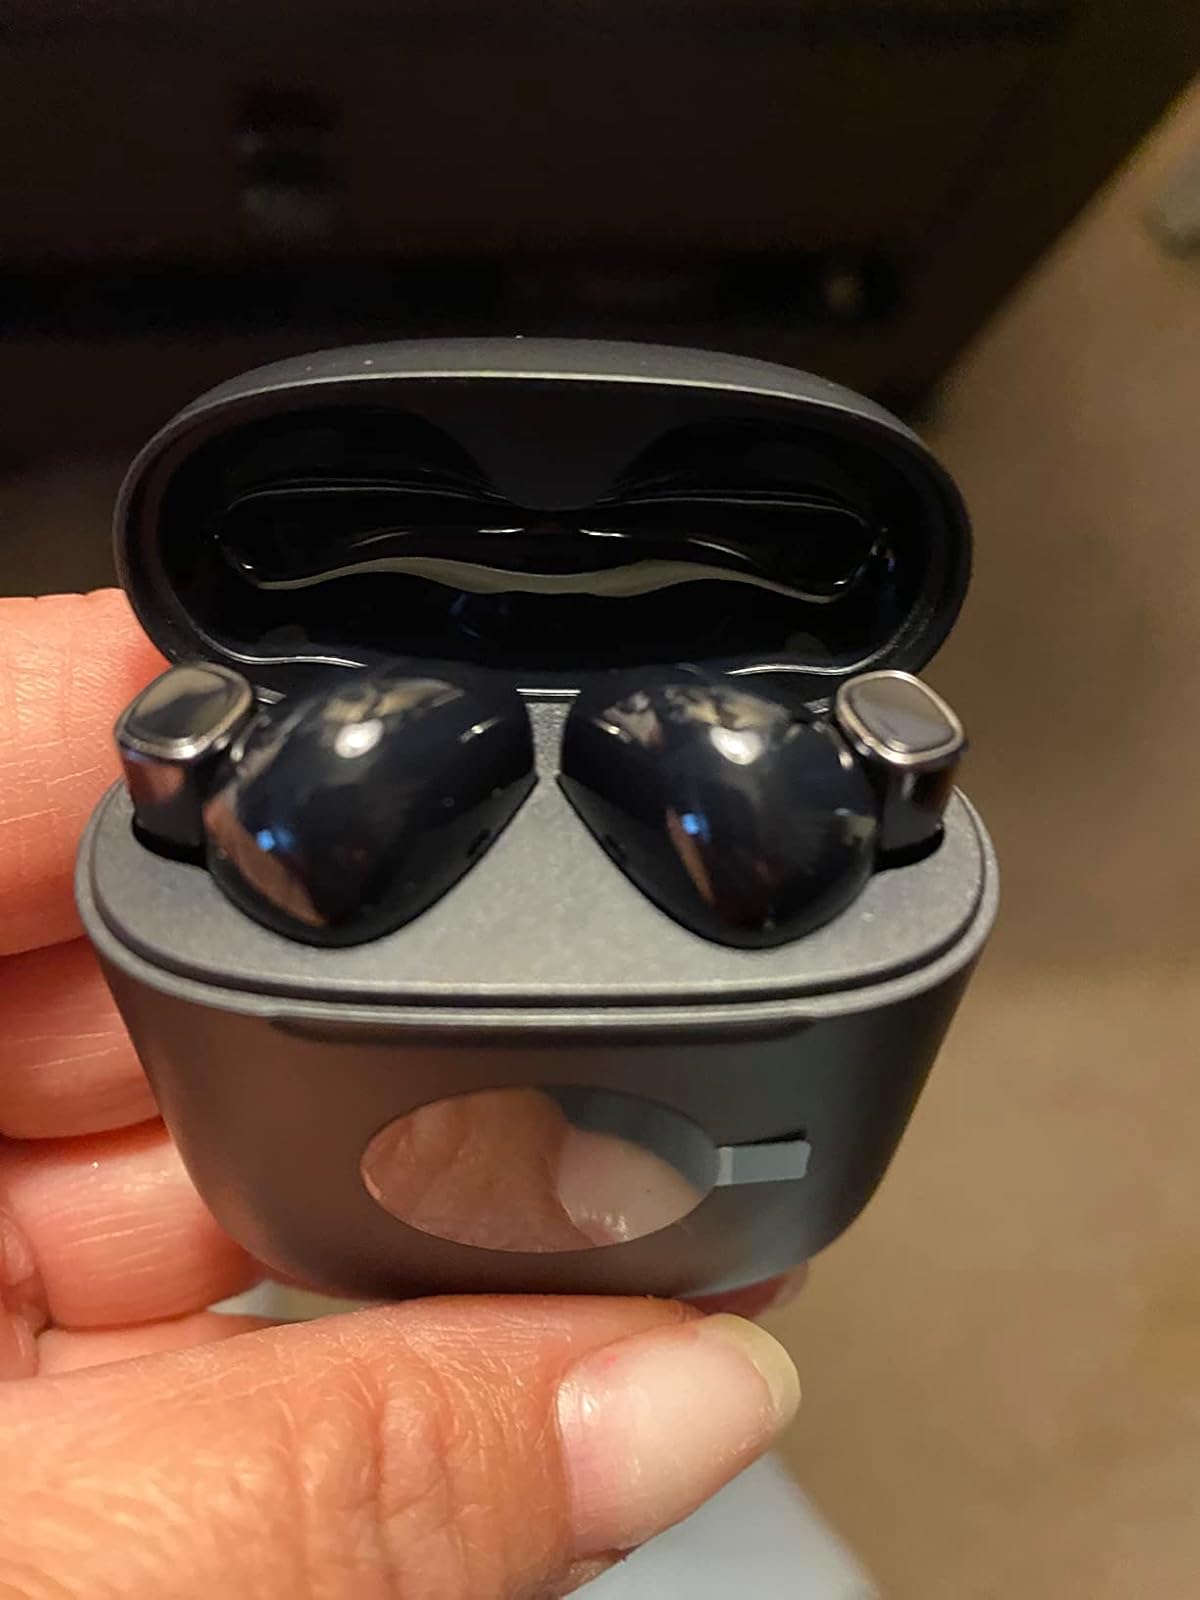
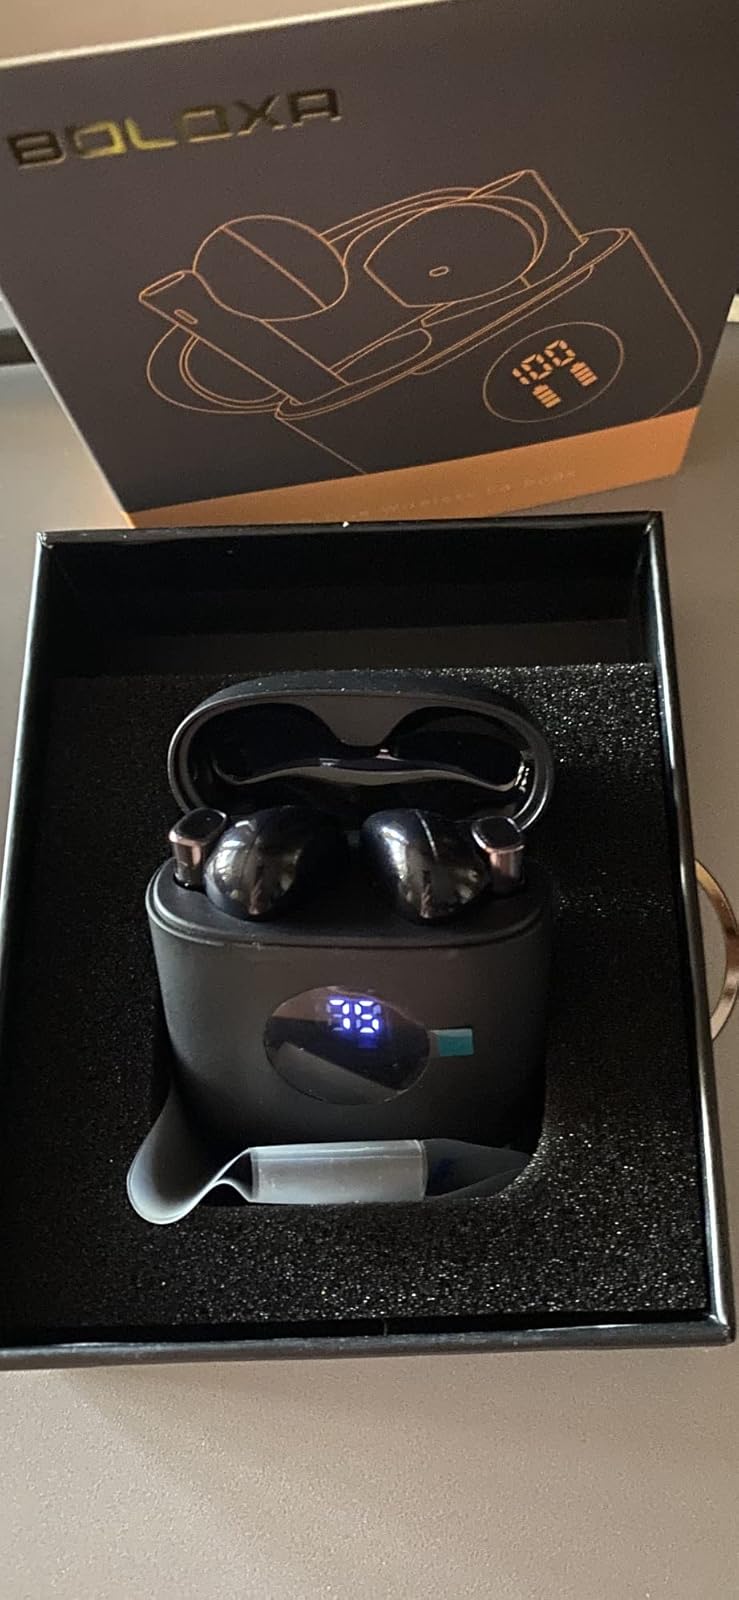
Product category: earbuds
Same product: yes